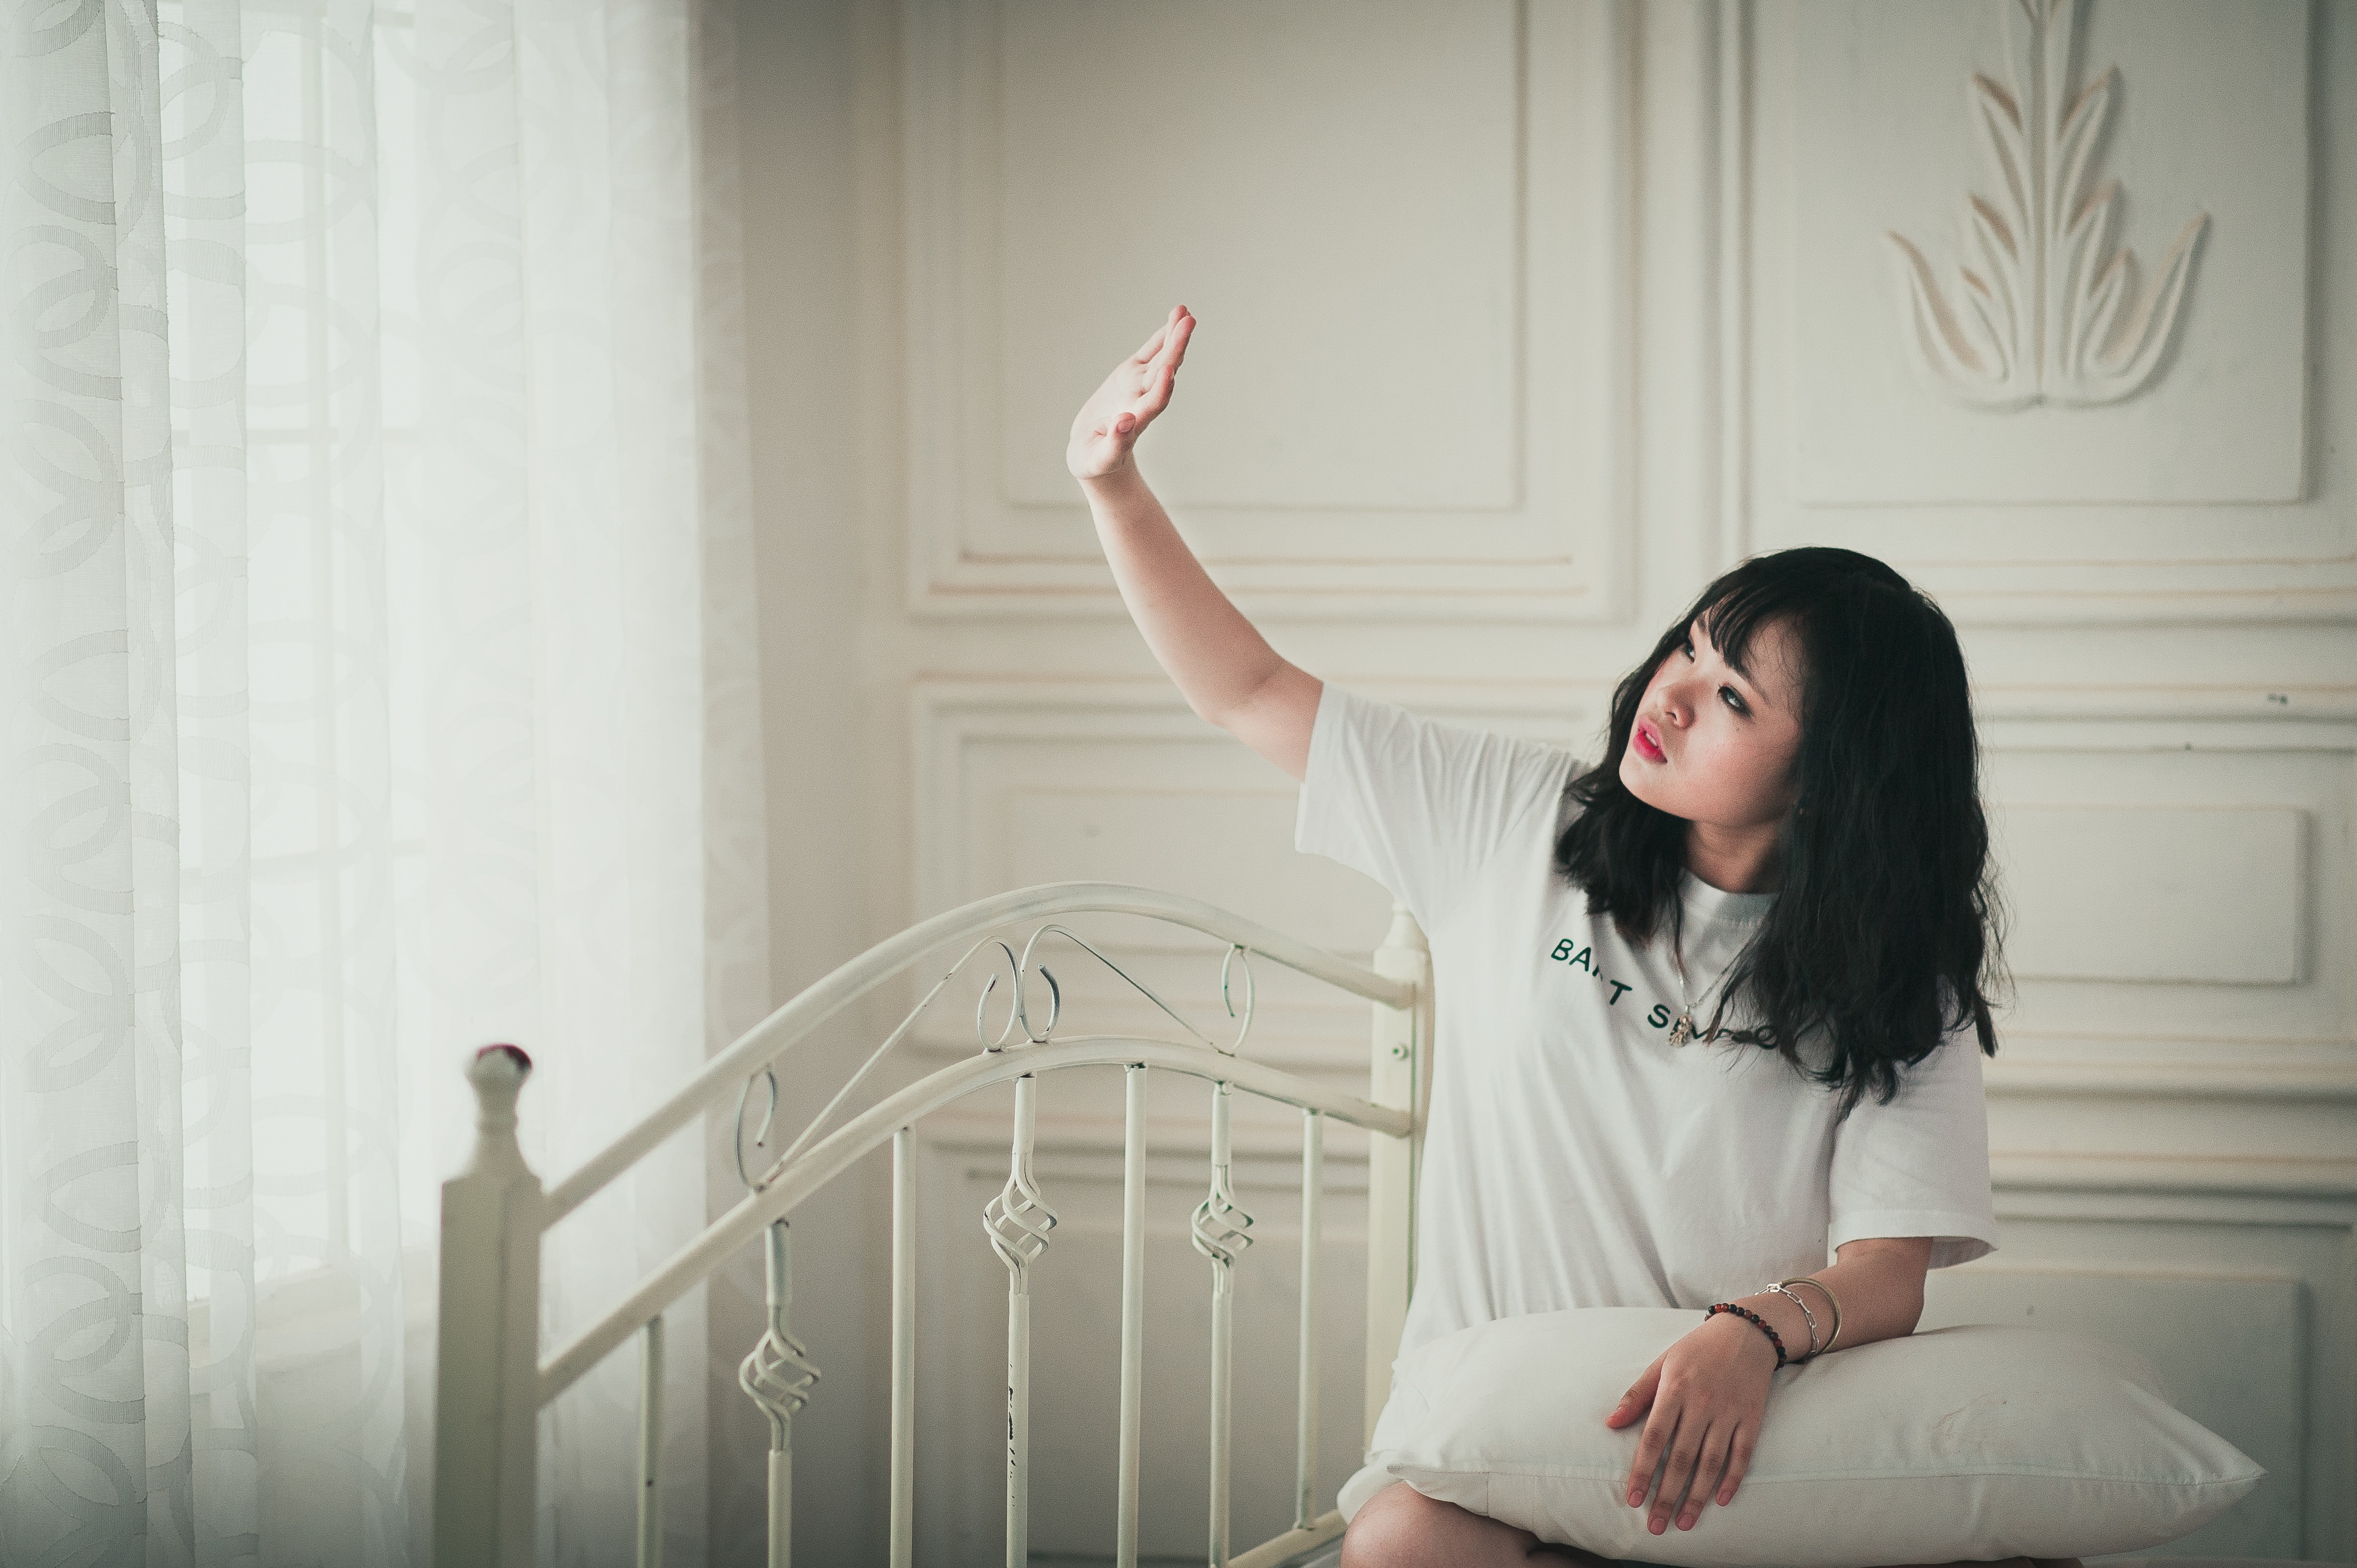
nature, person, people, girl, sun, woman, hair, sunrise, white, sport, photography, sunlight, morning, home, cute, summer, female, leg, portrait, model, young, spring, relax, youth, sitting, natural, training, human, fashion, clothing, exercise, lady, lifestyle, healthy, bedroom, smiling, smile, teenager, life, energy, posing, long, face, relaxation, dress, happy, women, photograph, skin, pose, beauty, joy, sexy, day, nude, style, pretty, body, teen, slim, beautiful women, attractive, active, elegance, emotion, adult, glamour, photo shoot, portrait photography, human positions